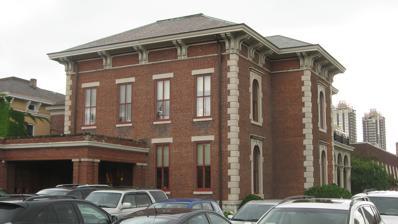
Building: Bals–Wocher House
Country: United States of America
Year built: 1870
Historic house in Indiana, United States United States historic place Bals–Wocher House U.S. National Register of Historic Places U.S. Historic district Contributing property Bals–Wocher House, January 2010 Show map of Indianapolis Show map of Indiana Show map of the United States Location 951 N. Delaware St., Indianapolis, Indiana Coordinates 39°46′16″N 86°9′13″W / 39.77111°N 86.15361°W / 39.77111; -86.15361 Area less than one acre Built 1869 ( 1869 ) -1870 Built by Bals, Charles H. g. Architectural style Italianate NRHP reference No. 79000033 Added to NRHP December 17, 1979 Bals–Wocher House is a historic home located in Indianapolis, Indiana .  It was built in 1869–1870, and is a three-story, Italianate style brick dwelling with heavy limestone trim.  It has a low hipped roof with deck and paired brackets on the overhanging eaves.  It features stone quoins and an off-center arcaded loggia . It was listed on the National Register of Historic Places in 1979. It is located in the St. Joseph Neighborhood Historic District . References